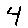
Label: 4